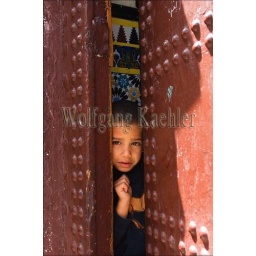
Morocco, casablanca, street scene near palace of the king, local house, boy peeking out of door